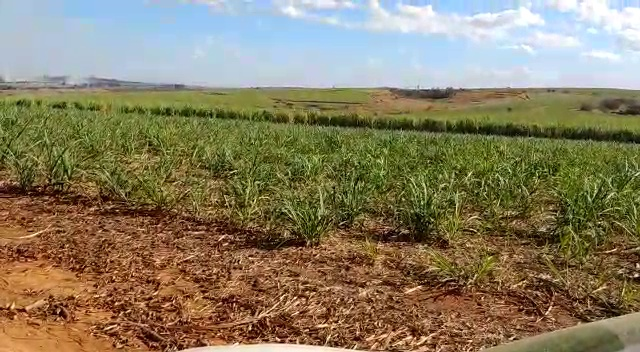
Fire: no
Smoke: yes